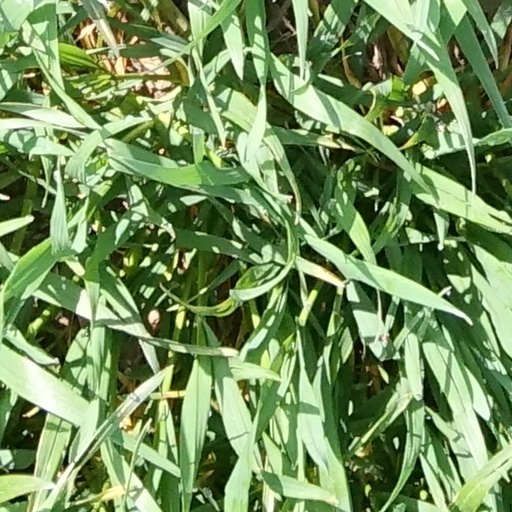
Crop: wheat